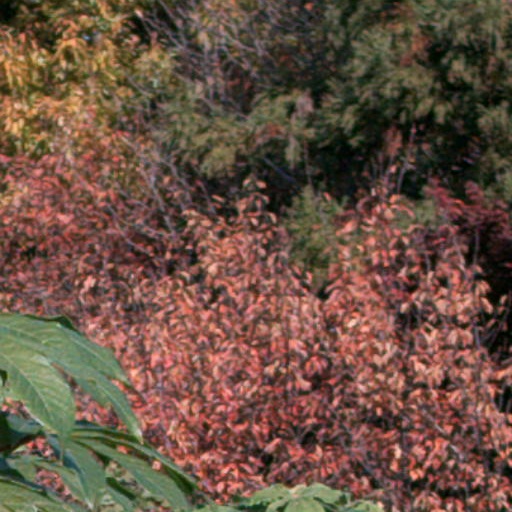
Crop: cassava